Leaveland

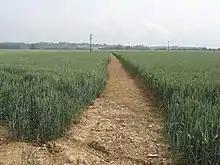
Footpath to Leaveland

In the 1870s, Leaveland was described as:A parish in Faversham district, Kent; 3¼ miles SW of Selling r. station, and 4¼ S by W of Faversham. Post town, Badlesmere, under Faversham. Acres, 372. Real property, £685. Pop., 94. Houses, 23. The property is divided among a few. The manor and much of the land belong to Lord Sondes. The living is a rectory, annexed to the rectory of Badlesmere, in the diocese of Canterbury. The church has a wooden turret, and is good.The name Leaveland comes from the Old English '"land' meaning "land, an estate", this is linked with a warlords name; so "Leofas land". This is one of the main reasons for the dominance of agricultural practices which take place here.